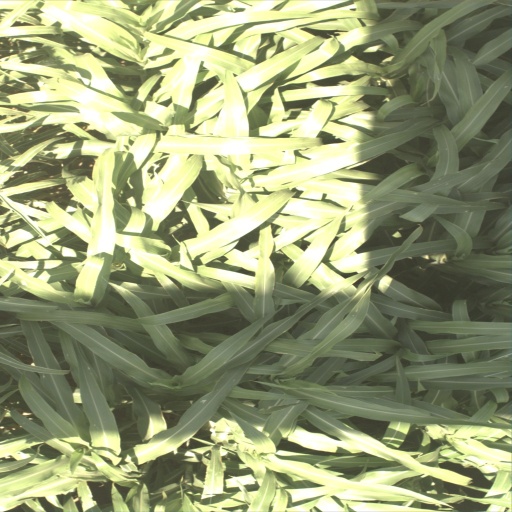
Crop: sorghum